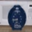
Label: clock